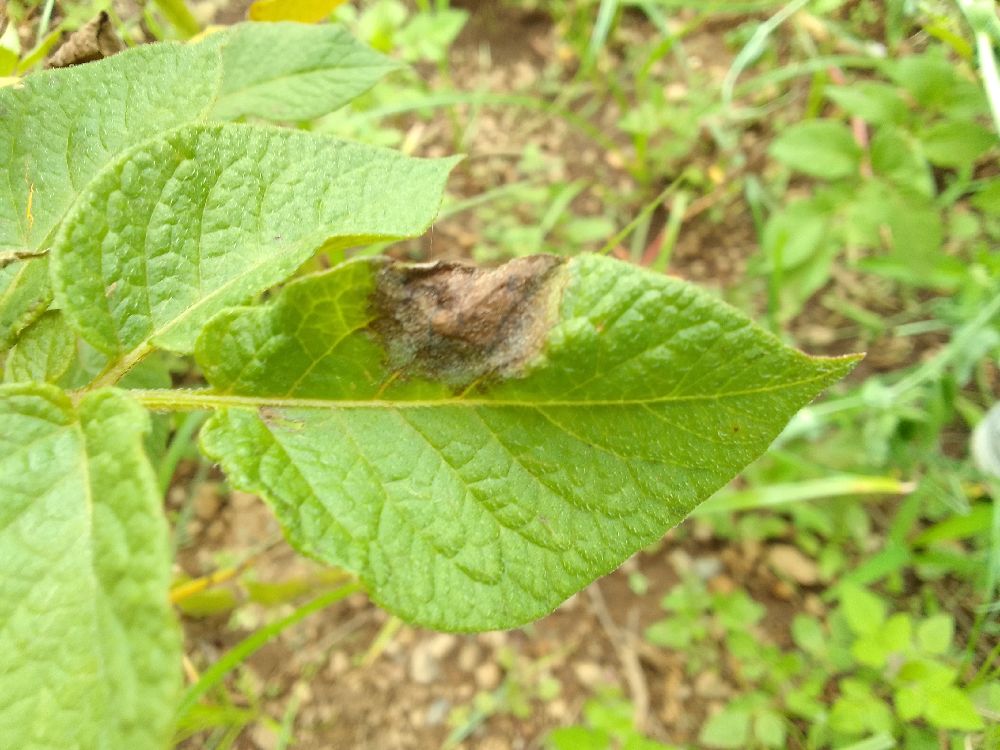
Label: Late blight